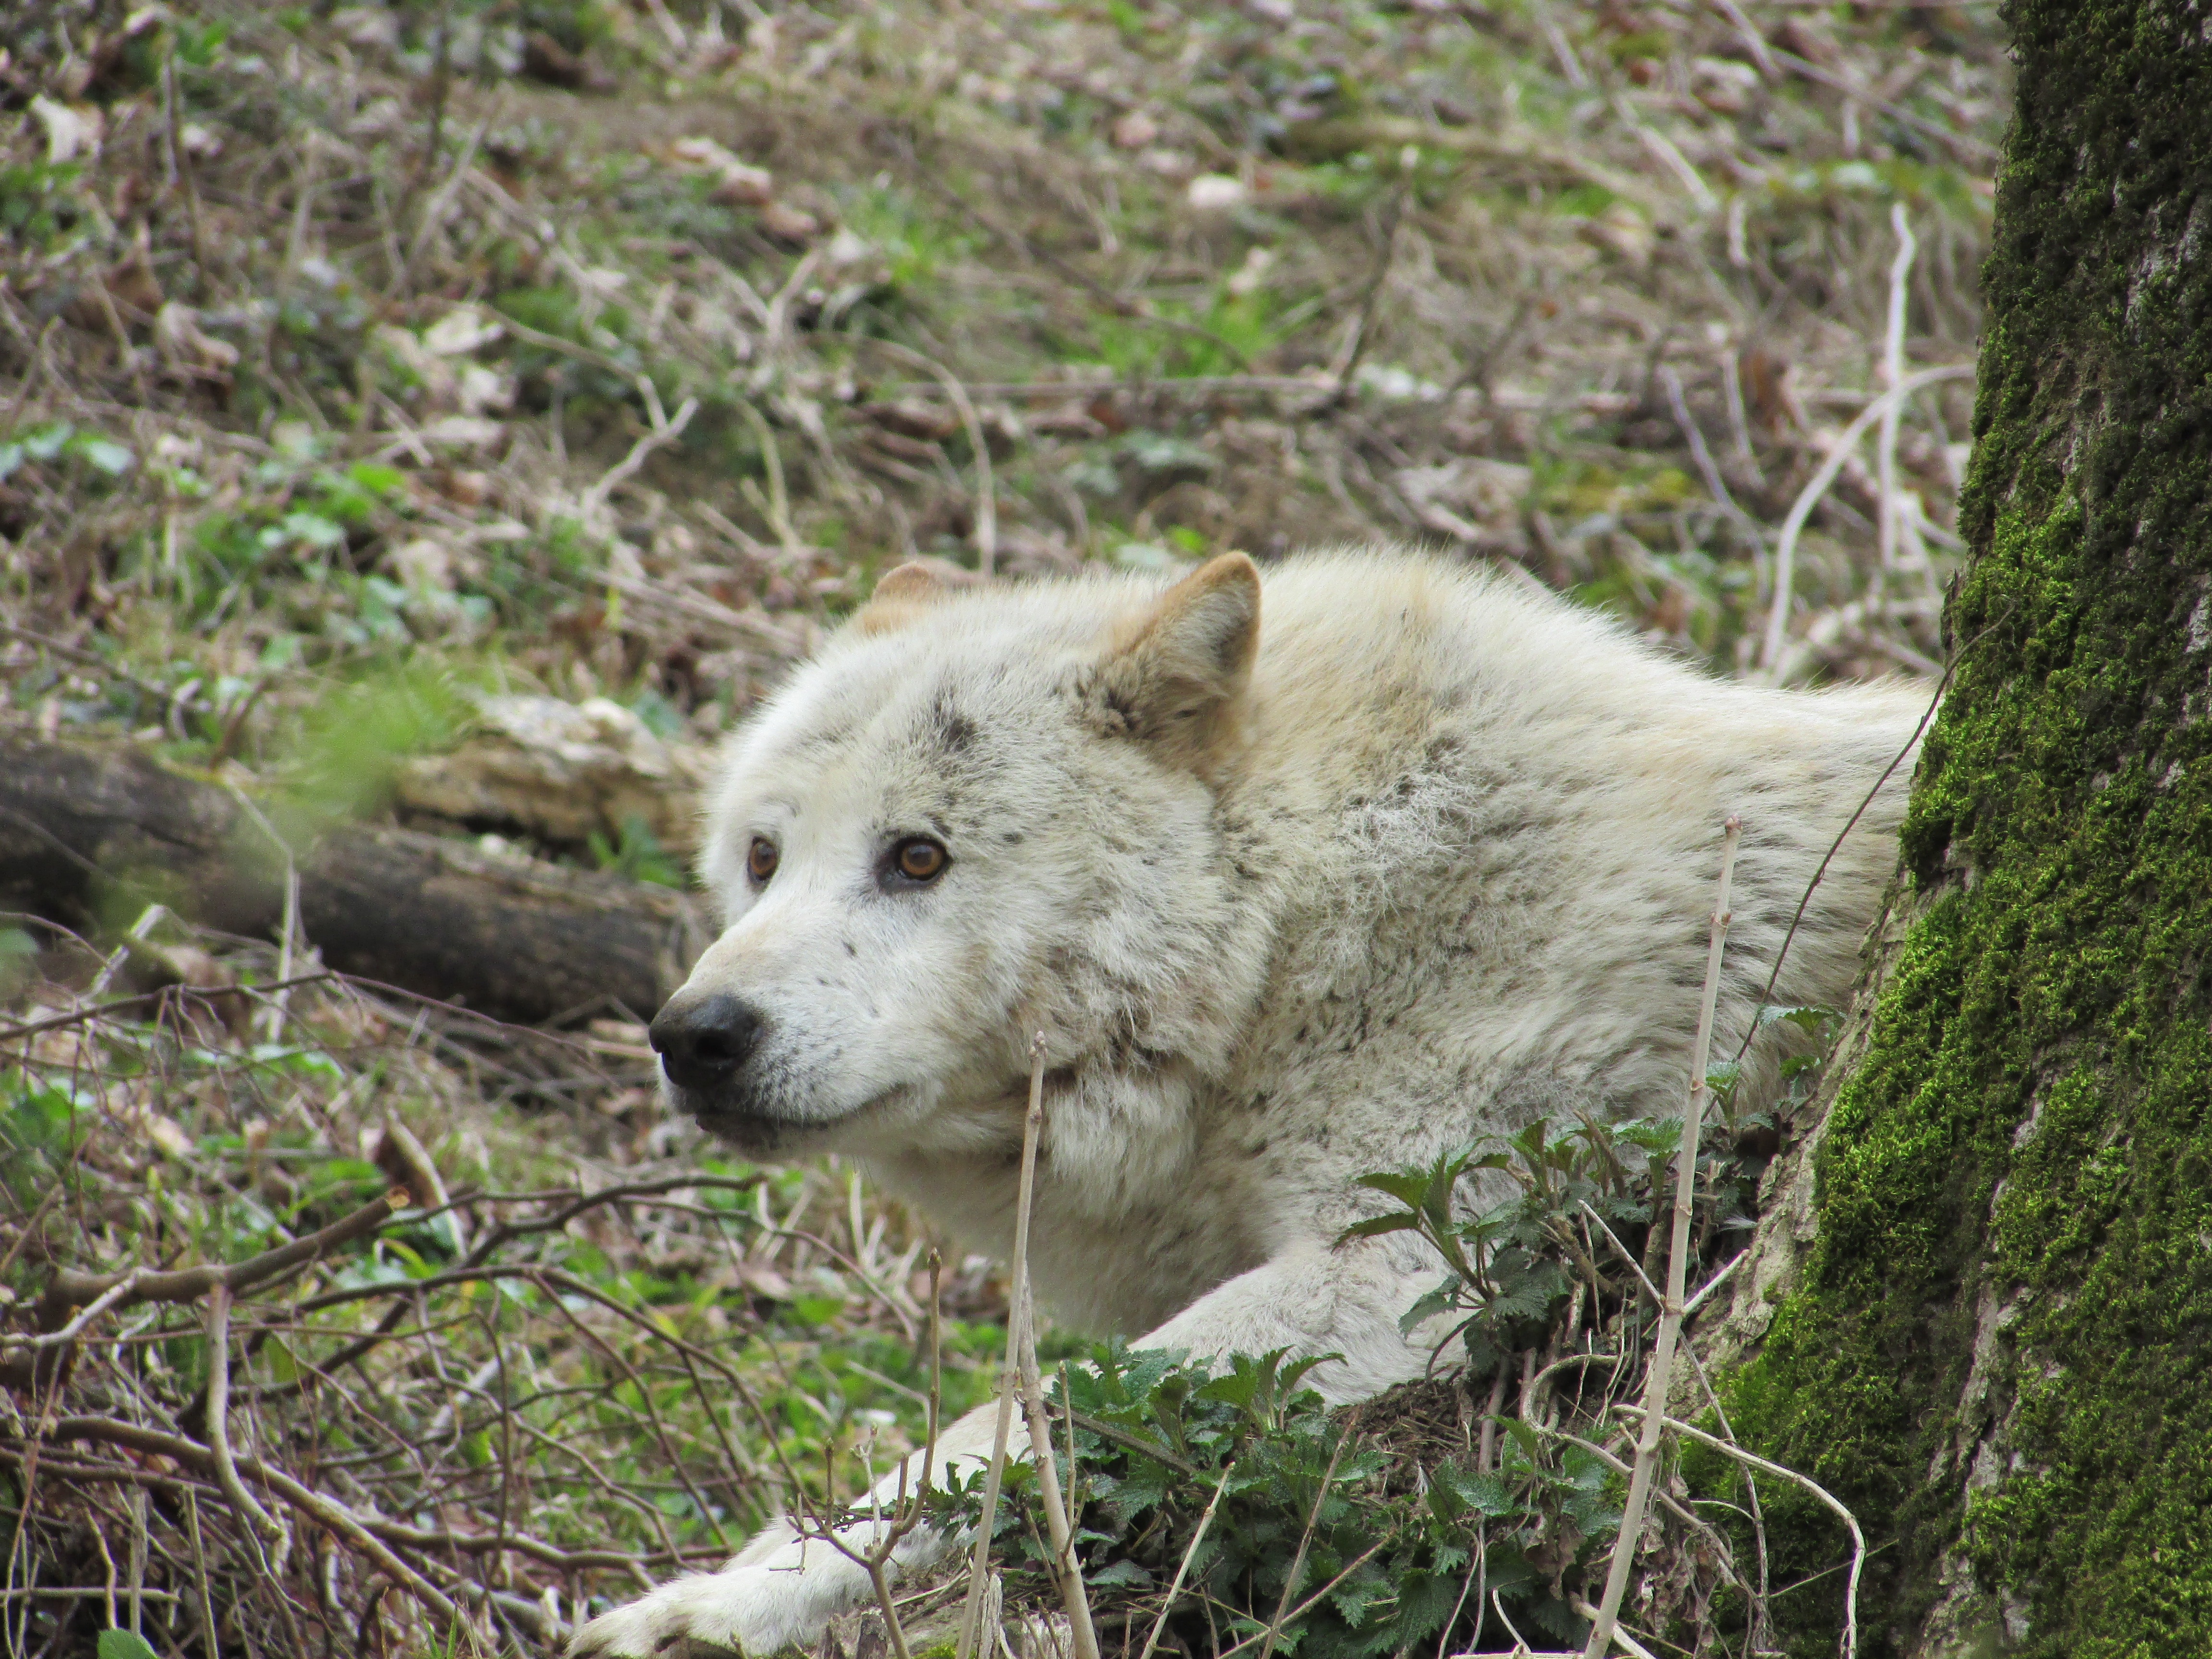
nature, forest, wildlife, zoo, mammal, wolf, fauna, wild animal, enclosure, vertebrate, hundeartig, dog like mammal, saarloos wolfdog, wolfdog, czechoslovakian wolfdog, dog breed group, greenland dog, west siberian laika, canis lupus tundrarum